Rational choice model

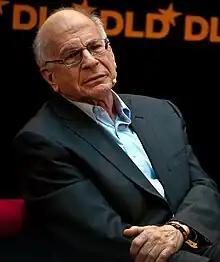
Daniel Kahneman

Both the assumptions and the behavioral predictions of rational choice theory have sparked criticism from various camps.